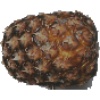
Label: Pineapple 1